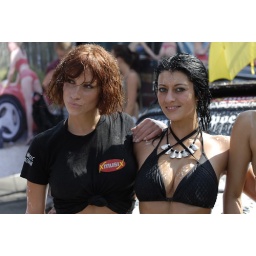
Two girls in black